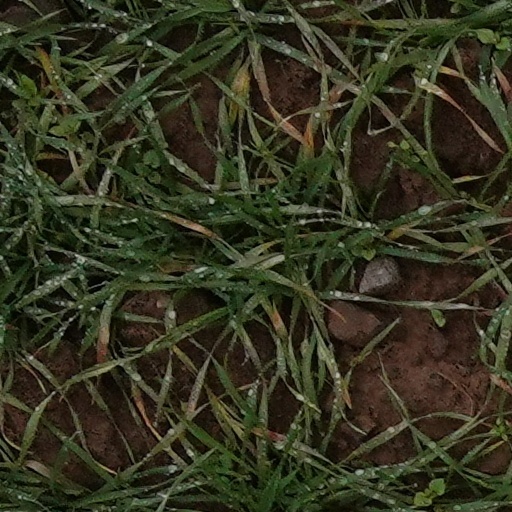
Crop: wheat